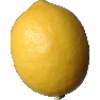
Label: Lemon 1